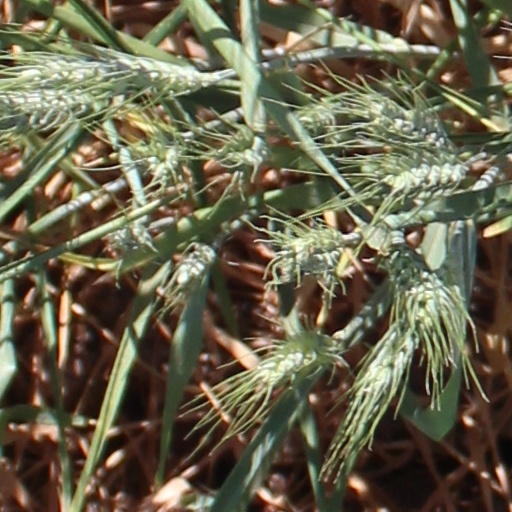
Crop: wheat